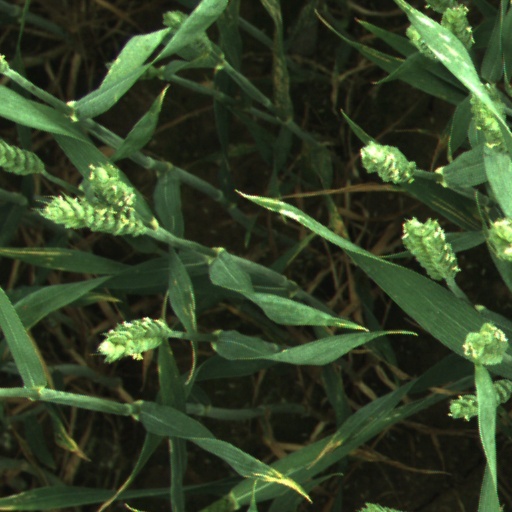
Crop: wheat